Blokus

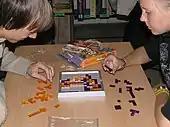
Blokus Duo (in its original iteration; with purple and orange pieces)

"Blokus Duo" is for two players only, and uses a smaller board (14 × 14); the pieces are opaque with black and white colors (originally translucent with purple and orange colors). The two starting squares are placed, not in the corner (as in the original Blokus game), but nearer to the centre. This makes a crucial difference in the flavour of the game, because players' pieces may (and usually do) touch after the first move. Even more than with the original game, "Blokus Duo" is an offense-centred game; it is also considered a purer strategy game than the four-player version, since one can't be targeted by two or more players at once.